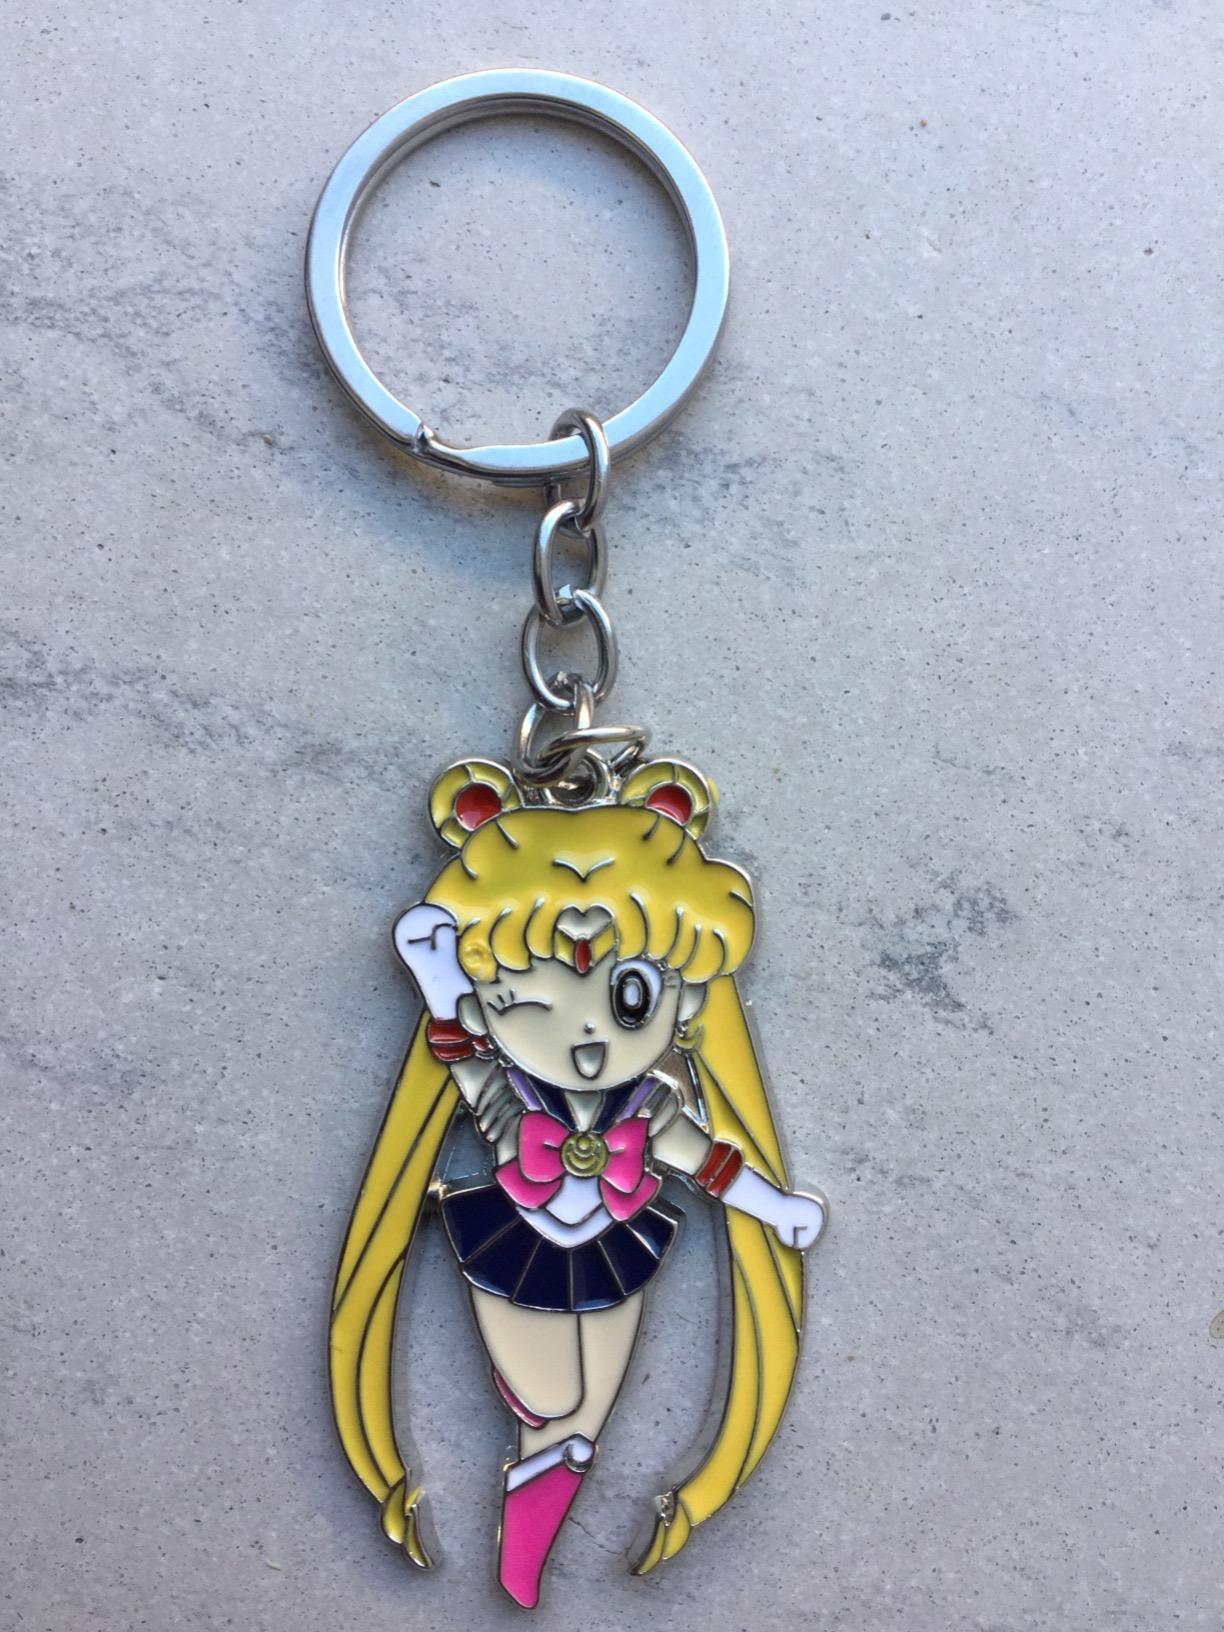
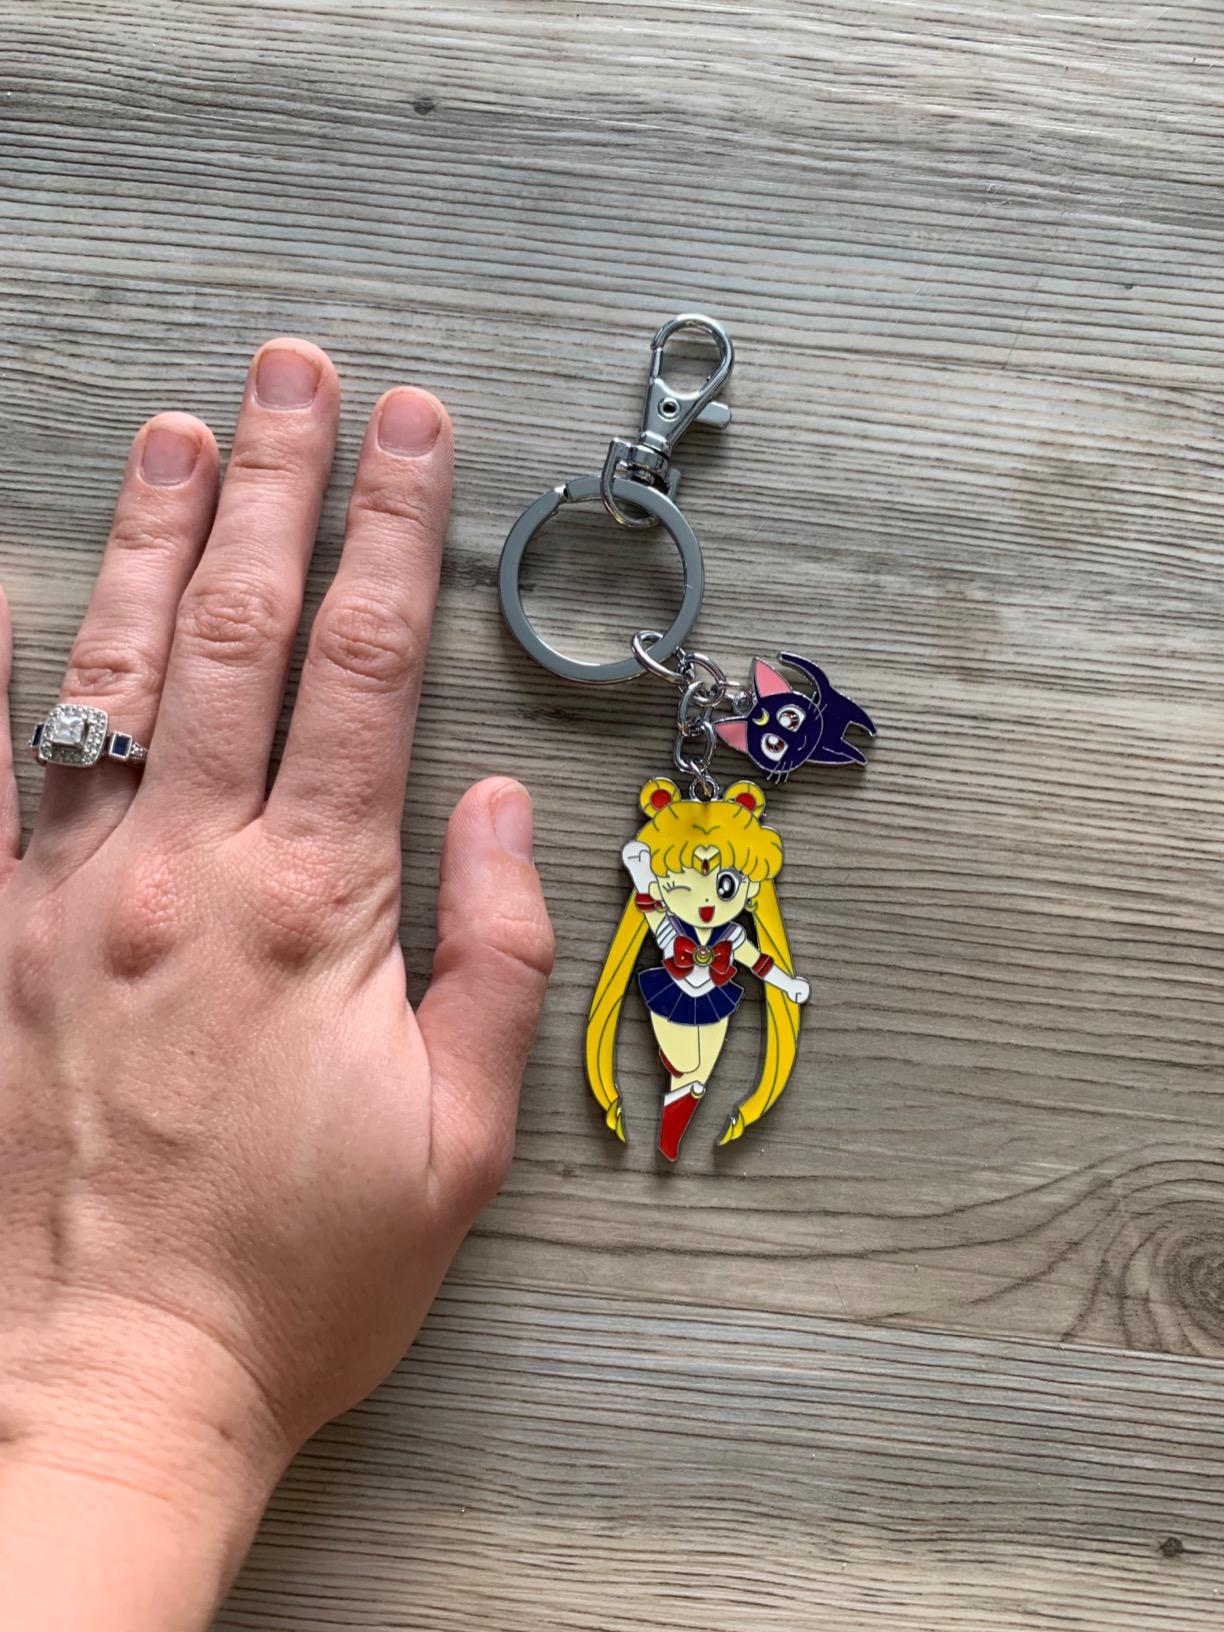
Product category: accessories_keychain
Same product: yes